Adam Mokoka

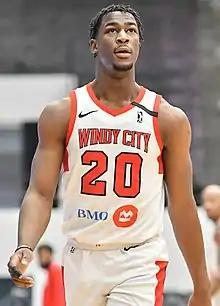
Mokoka with the Windy City Bulls in 2020

Adam Mokoka (born 18 July 1998) is a French professional basketball player for JL Bourg of the French LNB Pro A. He primarily plays at the shooting guard position.